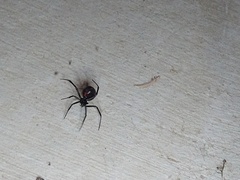
Species: Lactrodectus_hesperus